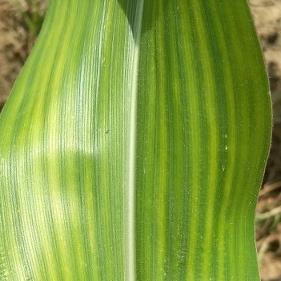
Crop: Maize
Condition: stripe-d